Bend, California

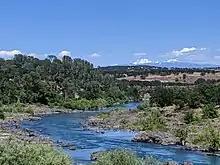

According to the United States Census Bureau, the CDP covers an area of 3.1 square miles (8.2 km), 2.9 square miles (7.6 km) of it land and 0.3 square miles (0.7 km) of it (8.07%) water.